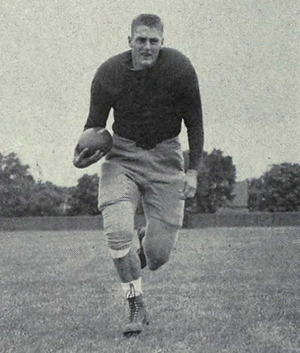
Les Rams de Los Angeles sont une équipe professionnelle de football américain, précédemment connue en tant que Rams de Cleveland et Rams de Saint-Louis.